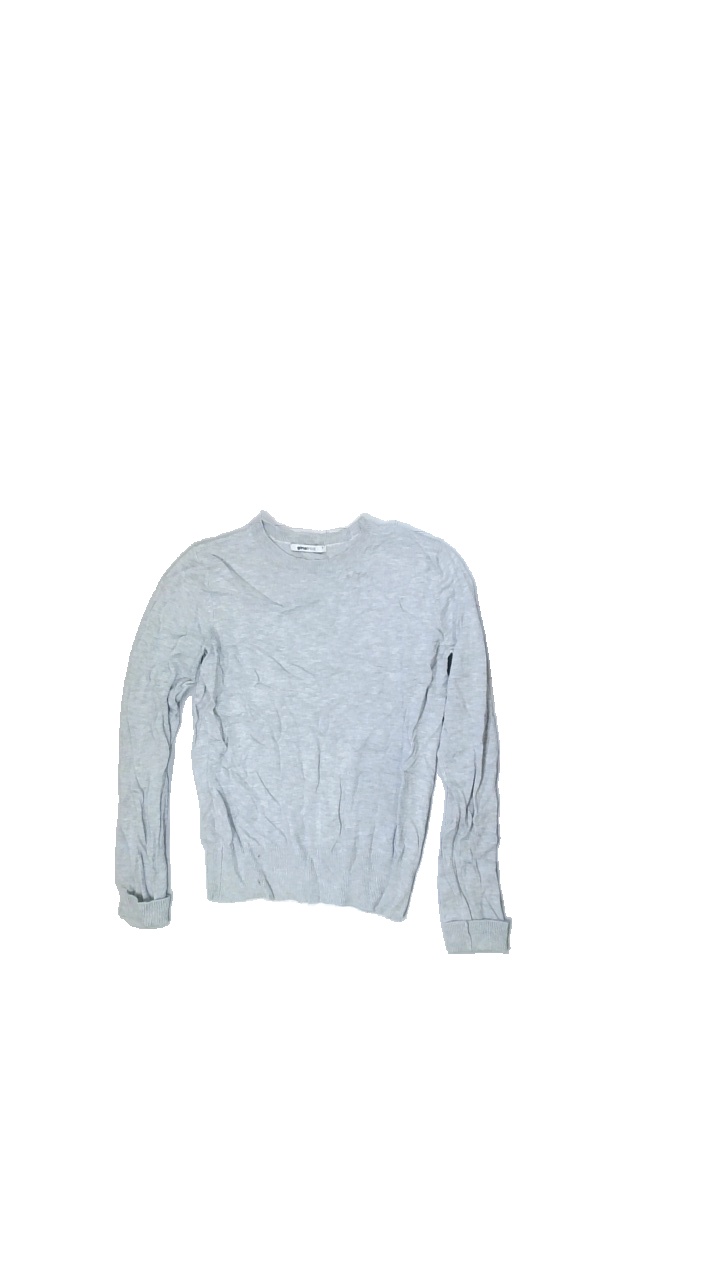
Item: Sweater (Ladies)
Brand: Gina Tricot
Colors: Grey
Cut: Regular, C-collar
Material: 73%viscose 27%nylon
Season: Spring
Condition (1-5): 3
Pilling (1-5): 2
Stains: Minor
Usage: Export
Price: <50